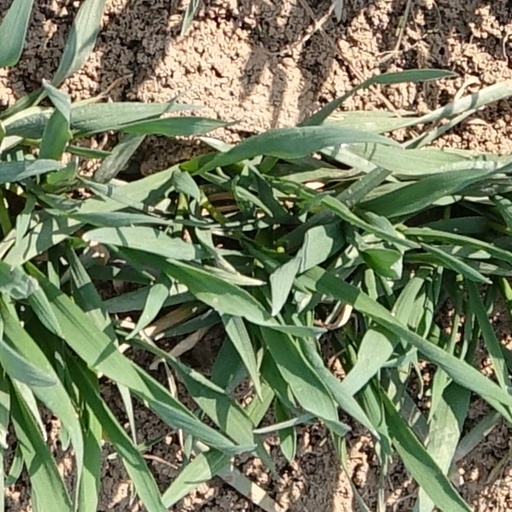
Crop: wheat